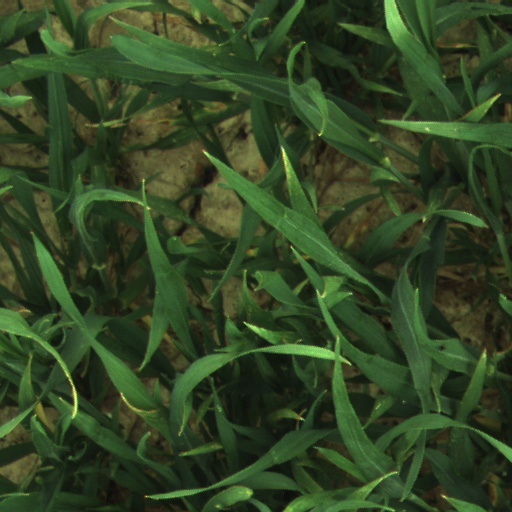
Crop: wheat